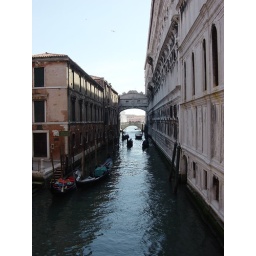
Our accidental visit to Venizia (they moved our car to another train in the middle of the night as we slept).